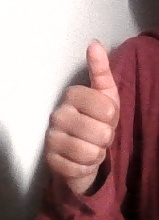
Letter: aleff